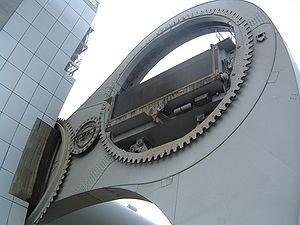
La Roue de Falkirk est un ascenseur à bateaux rotatif, reliant le Forth and Clyde Canal à l'Union Canal, près de la ville de Falkirk dans le centre de l'Écosse. L'ouverture de l'ascenseur en 2002 fait se rejoindre les deux canaux pour la première fois depuis les années 1930 dans le cadre du plan de Millennium Link.